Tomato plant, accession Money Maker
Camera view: bottom (45 deg); turntable rotation: 120 degrees
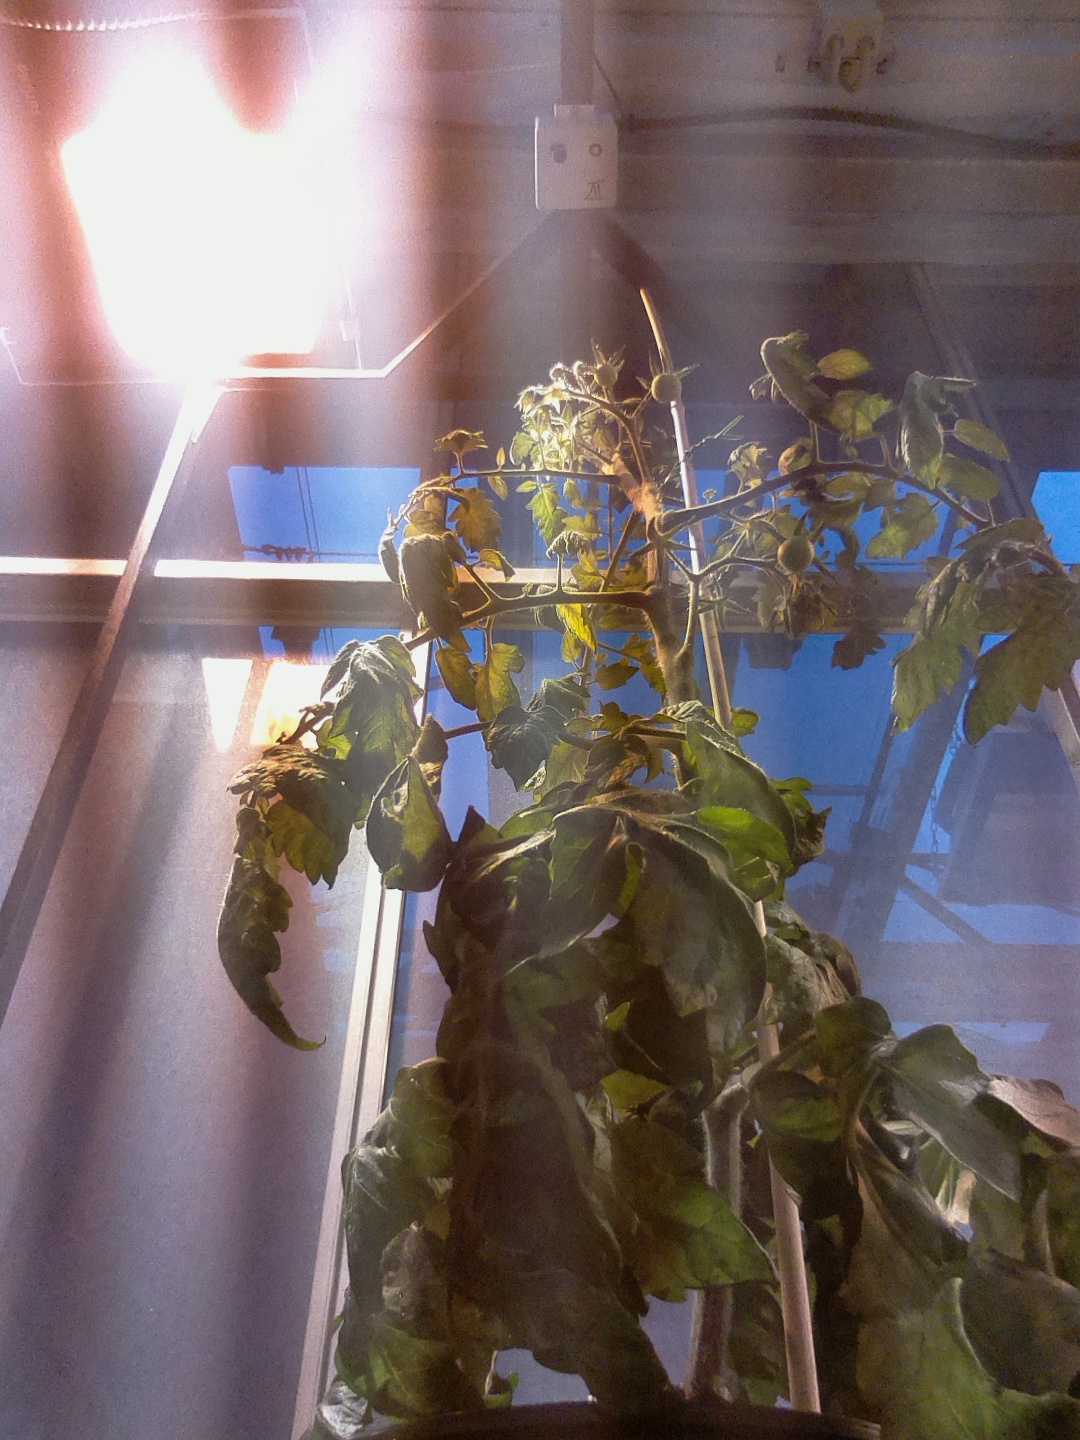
BBCH growth stage 72: 20%-30% of final fruit size